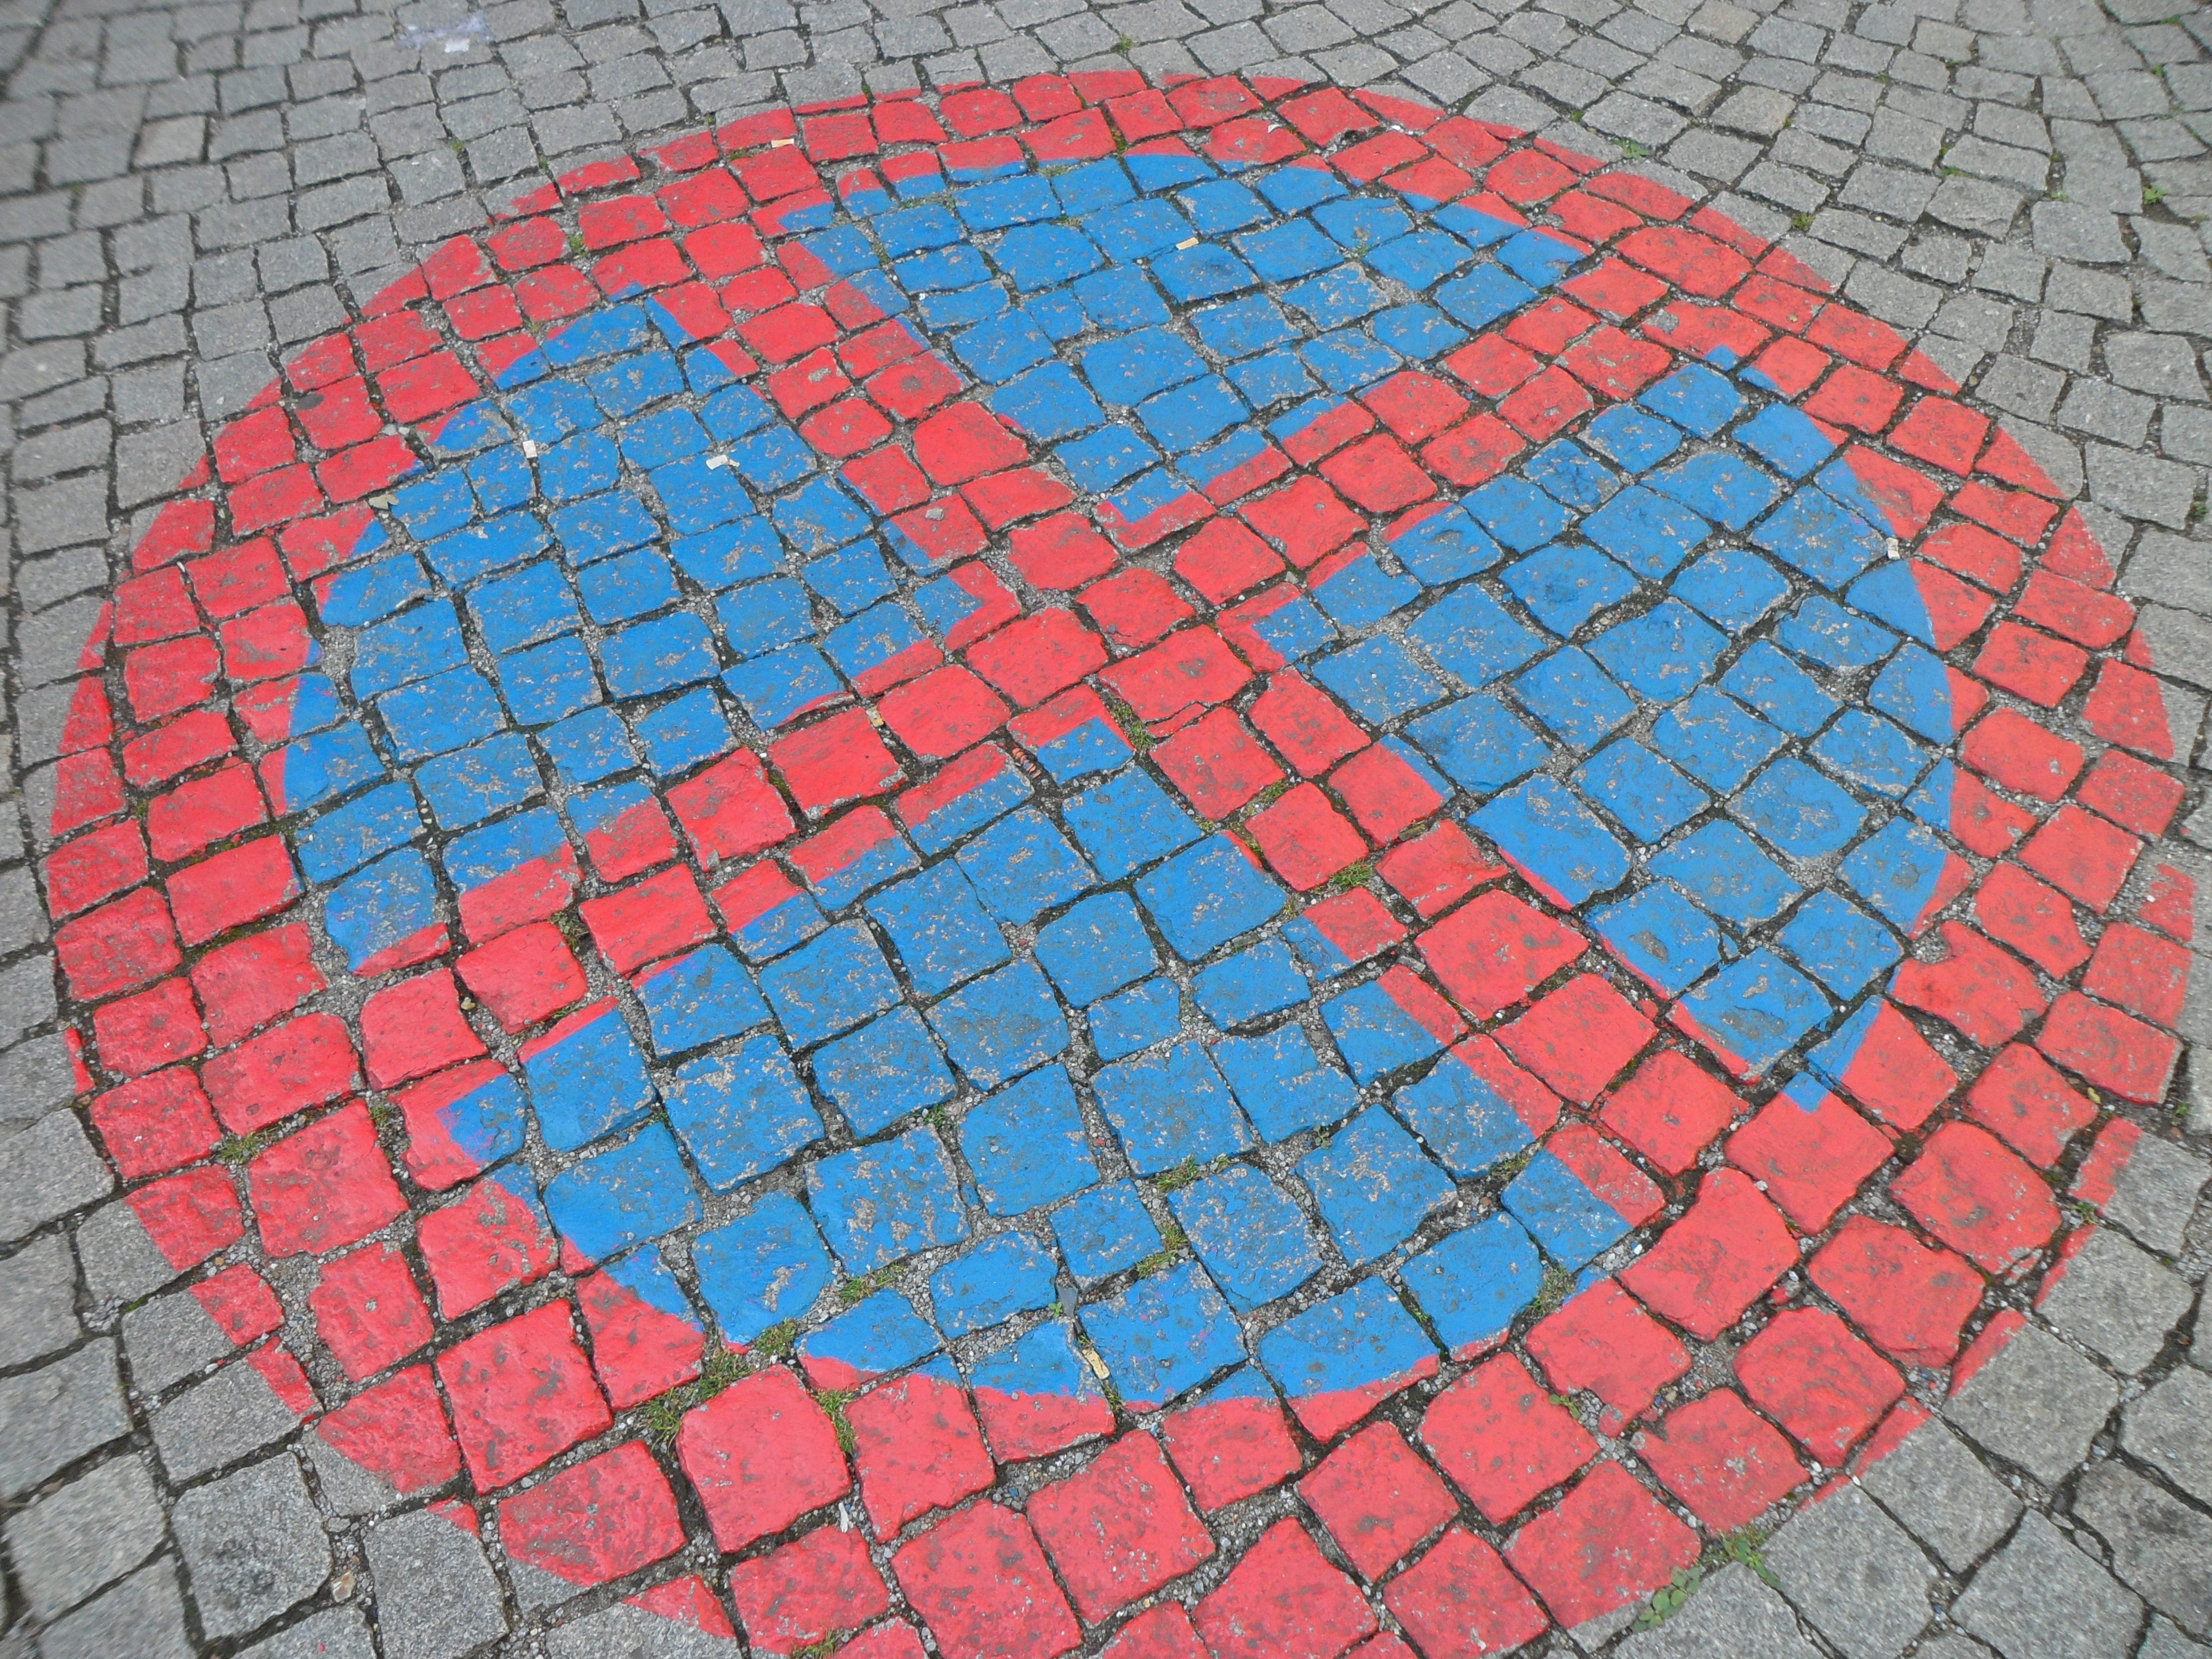
road, texture, sidewalk, cobblestone, line, red, color, street sign, brick, circle, stones, art, net, symmetry, mosaic, shield, shape, away, cobblestones, topping, flooring, traffic sign, road surface, parking prohibited